Six Flags New Orleans

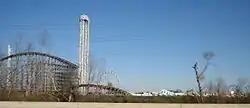
The Bayou Blaster and Sonic Slam as seen in January 2006

Besides "Batman: The Ride", other rides were later removed from the park. "Bayou Blaster" and "Sonic Slam" were removed in 2008 and taken to Great Escape in Queensbury, New York, where the ride was refurbished and reopened under the name "Sasquatch" on May 10, 2009. The "Road Runner Express" was removed in 2009 and taken to Six Flags Magic Mountain in Valencia, California, where it was refurbished and reopened on May 28, 2011, under the same name.